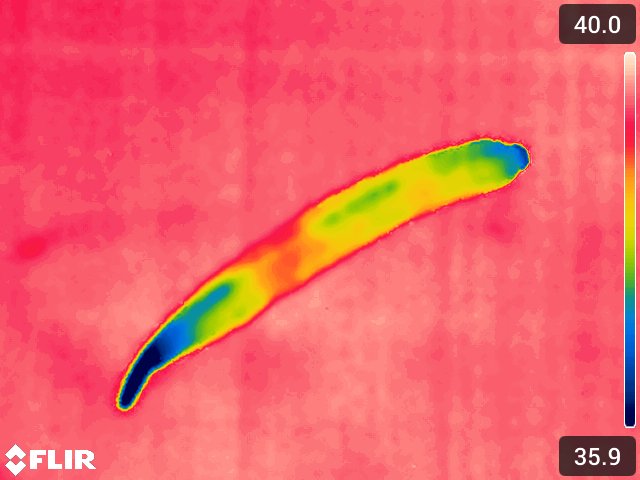
Maturity: over_matured